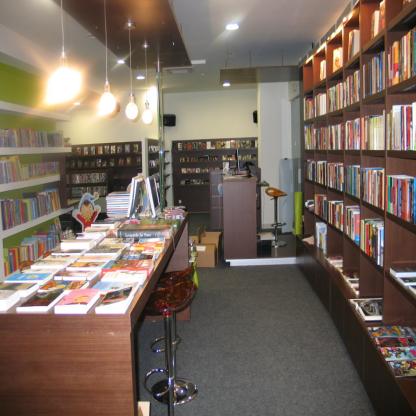
Scene: Indoor